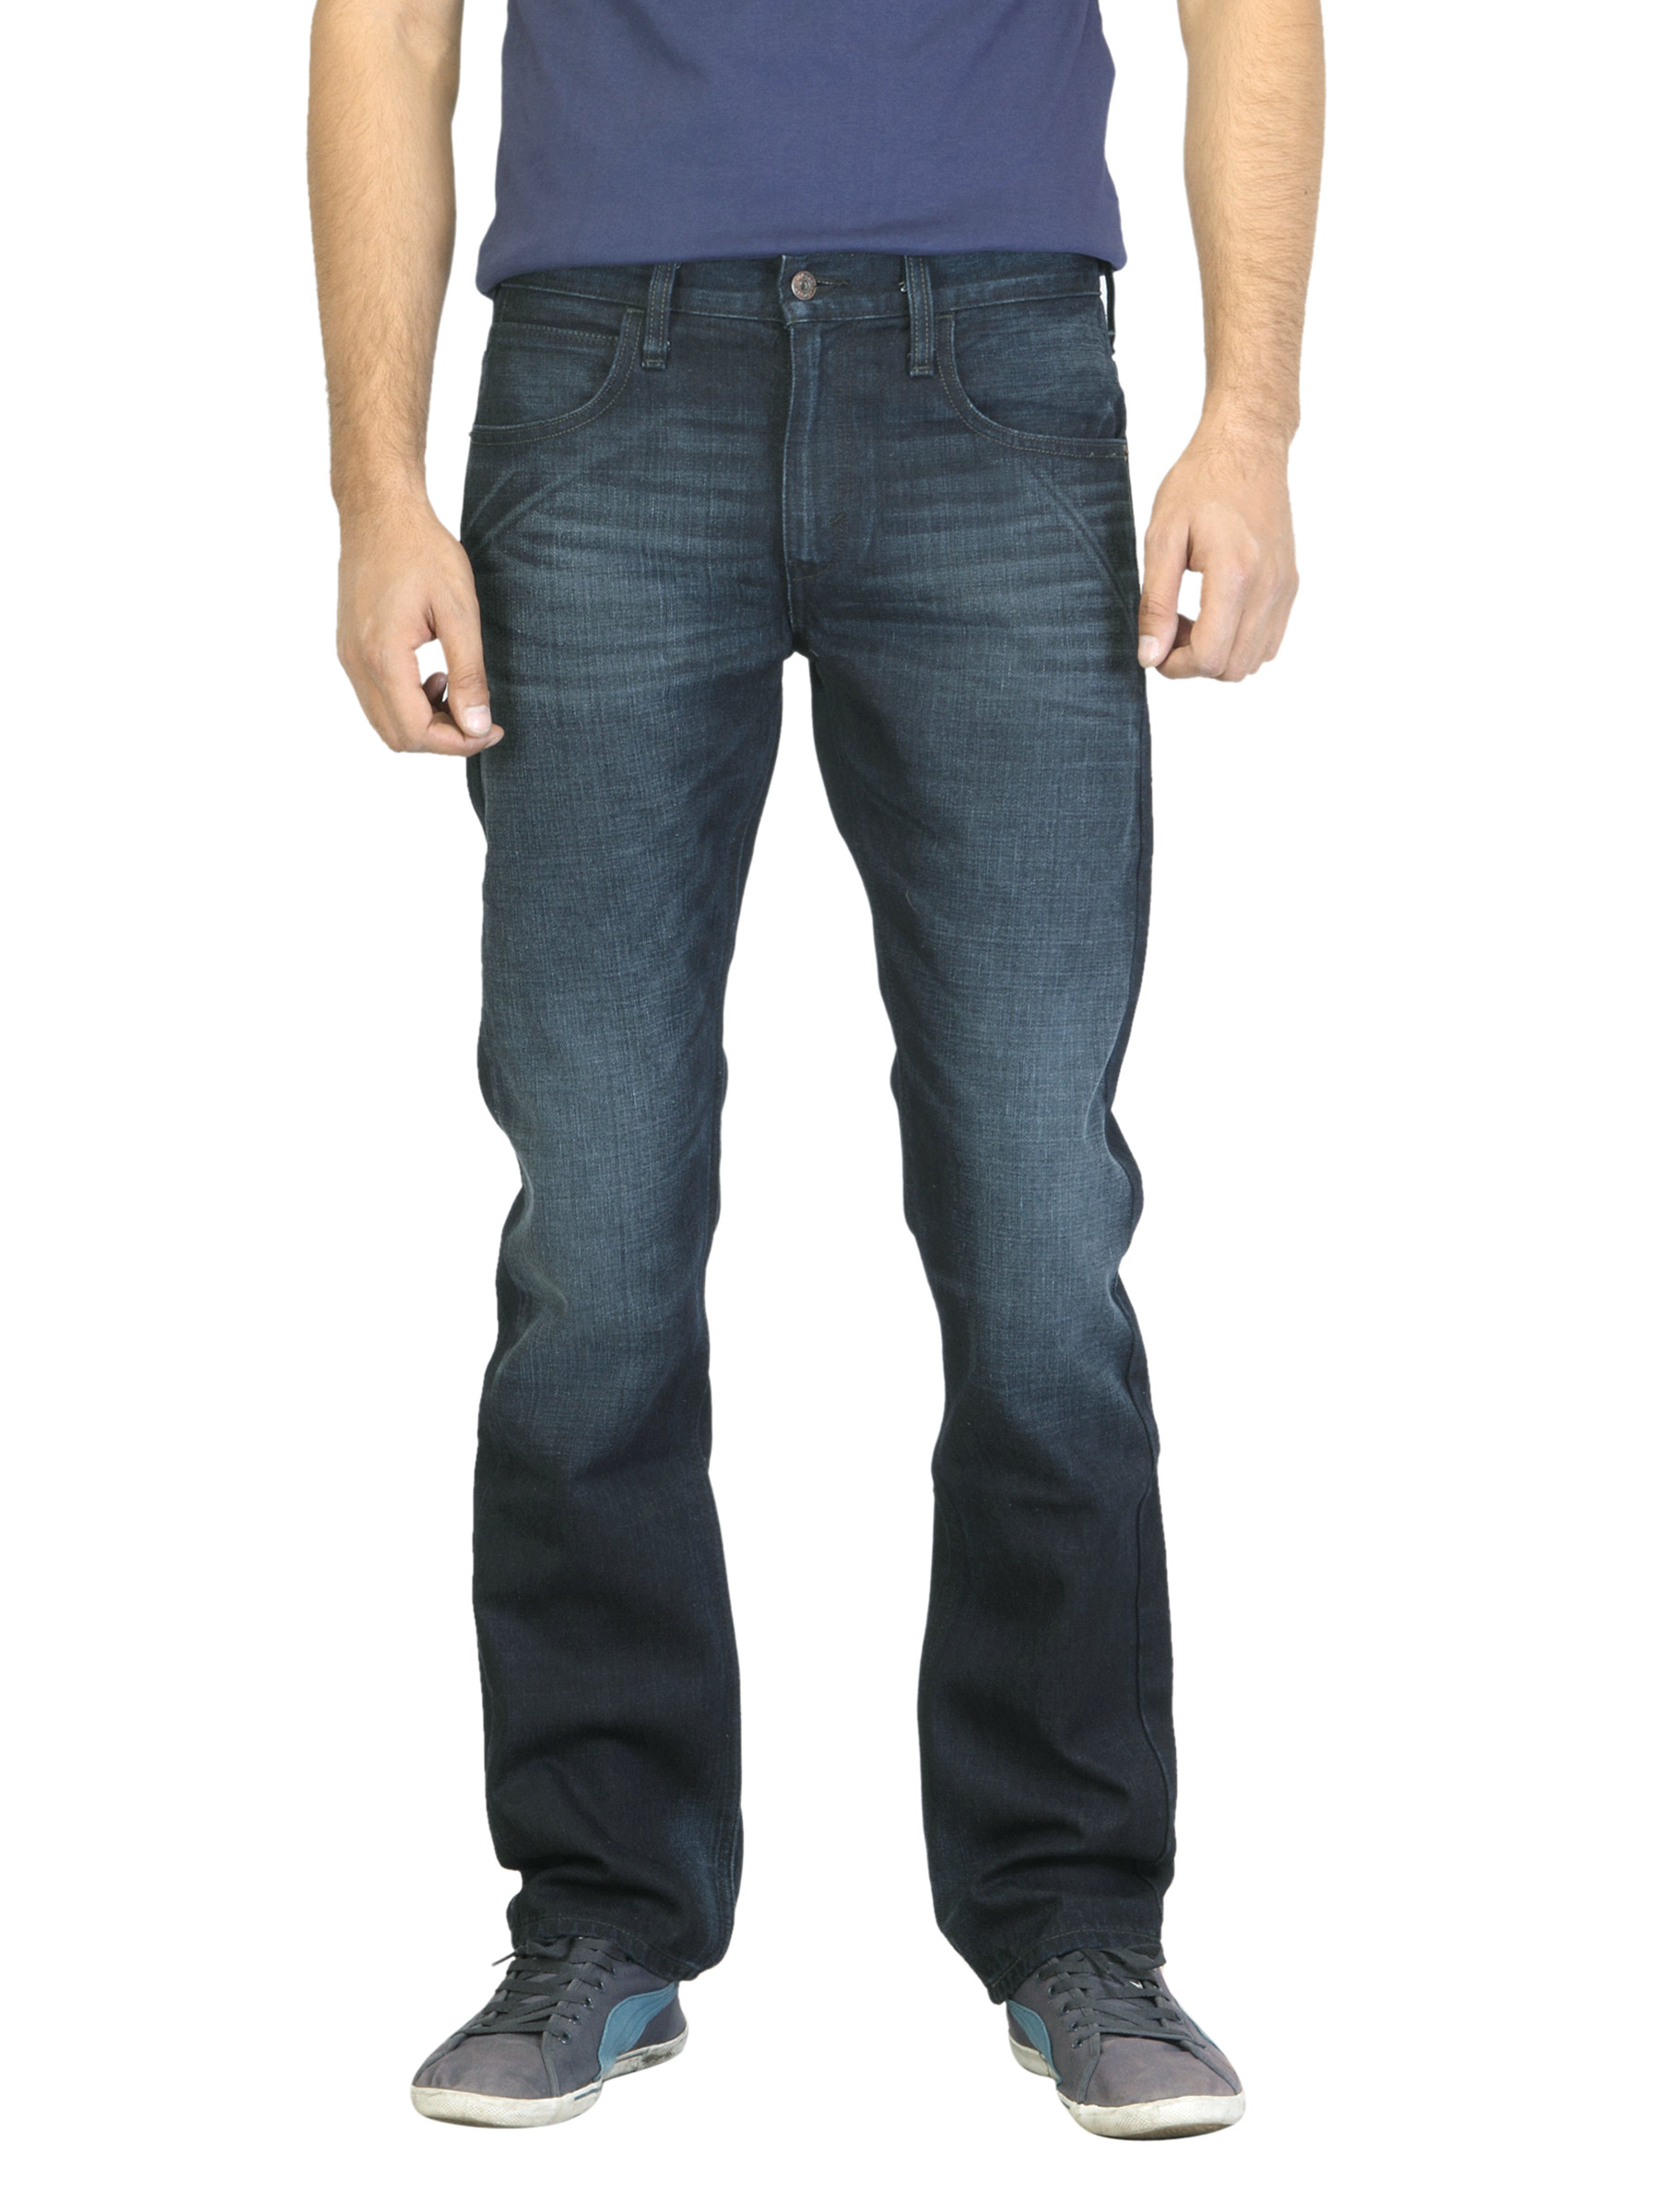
Denizen Men Navy Blue Jeans
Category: Apparel / Bottomwear / Jeans
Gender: Men
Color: Navy Blue
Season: Summer 2012
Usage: Casual